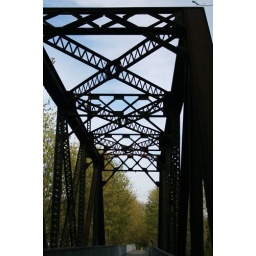
bridge over the river